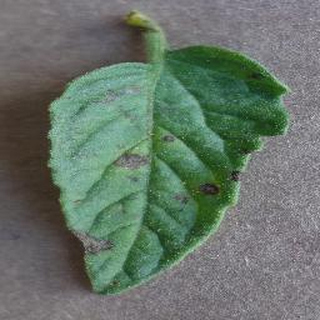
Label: tomato_early_blight